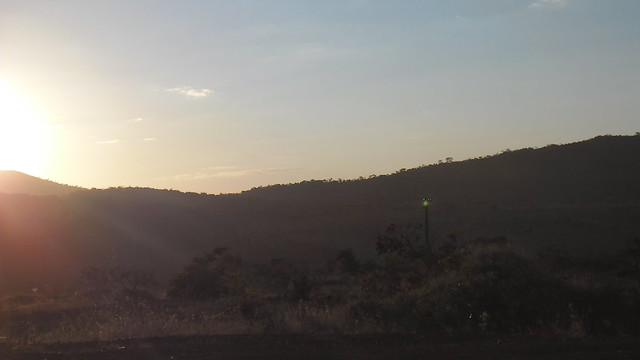
Fire: no
Smoke: no